Karina Cyfka

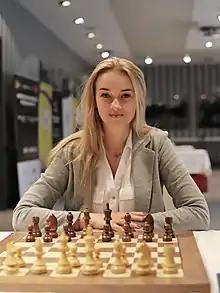
Cyfka in 2021

Karina Cyfka (also known as Karina Szczepkowska-Horowska; Szczepkowska; born 28 October 1987) is a Polish chess player. FIDE awarded her the titles Woman Grandmaster in January 2010 and International Master in September 2016.